Hiroyuki Hayashi (musician)

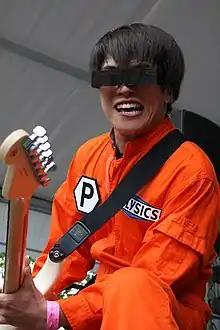
Hayashi plays Guitar at a POLYSICS live show in 2007

is the founder, guitarist, and lead singer of the Japanese new wave rock group, Polysics. He occasionally works as a remix artist under the alias POLY-1. He is known for having very energetic live performances.